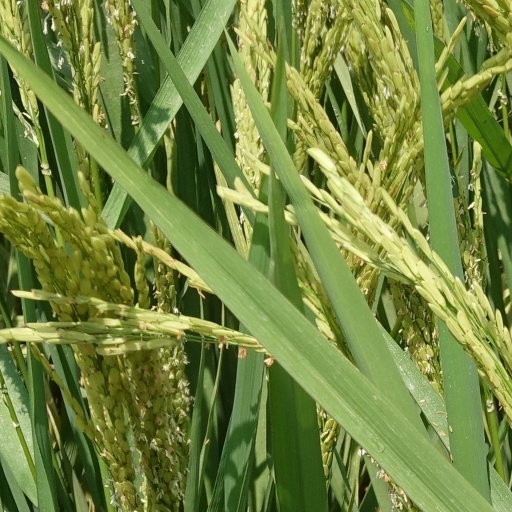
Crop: rice